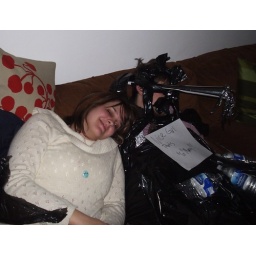
Amanda, Gabe in girl pants